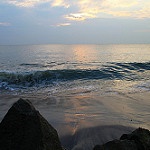
Label: sea